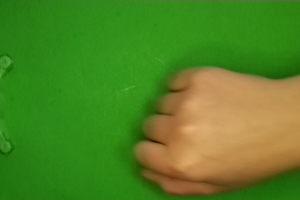
Label: rock